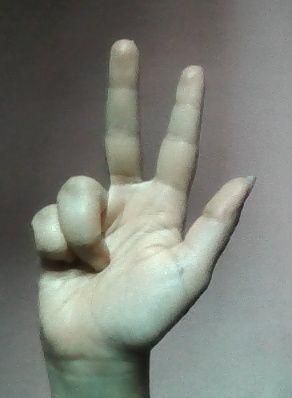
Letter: al